Indigenous Australians

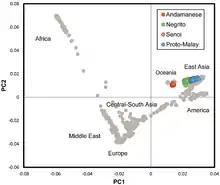
PCA of Orang Asli (Semang) and Andamanese, with worldwide populations in HGDP

The Torres Strait Islander people possess a heritage and cultural history distinct from Aboriginal traditions. The eastern Torres Strait Islanders in particular are related to the Papuan peoples of New Guinea, and speak a Papuan language. Accordingly, they are not generally included under the designation "Aboriginal Australians". This has been another factor in the promotion of the more inclusive term "Indigenous Australians". Six percent of Indigenous Australians identify fully as Torres Strait Islanders. A further 4% of Indigenous Australians identify as having both Torres Strait Islander and Aboriginal heritage.